Saint Kitts and Nevis

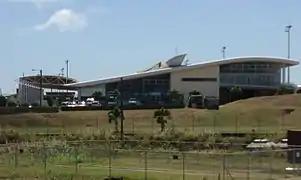
Robert L. Bradshaw International Airport on St Kitts

Saint Kitts and Nevis is known for a number of musical celebrations including Carnival (18 December to 3 January on Saint Kitts). The last week in June features the St Kitts Music Festival, while the week-long Culturama on Nevis lasts from the end of July into early August.